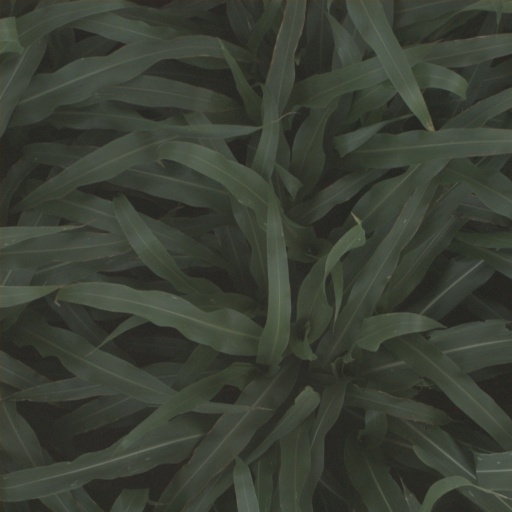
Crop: sorghum